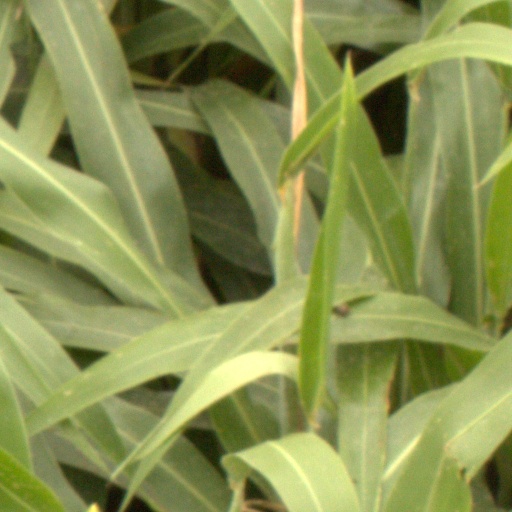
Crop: sorghum